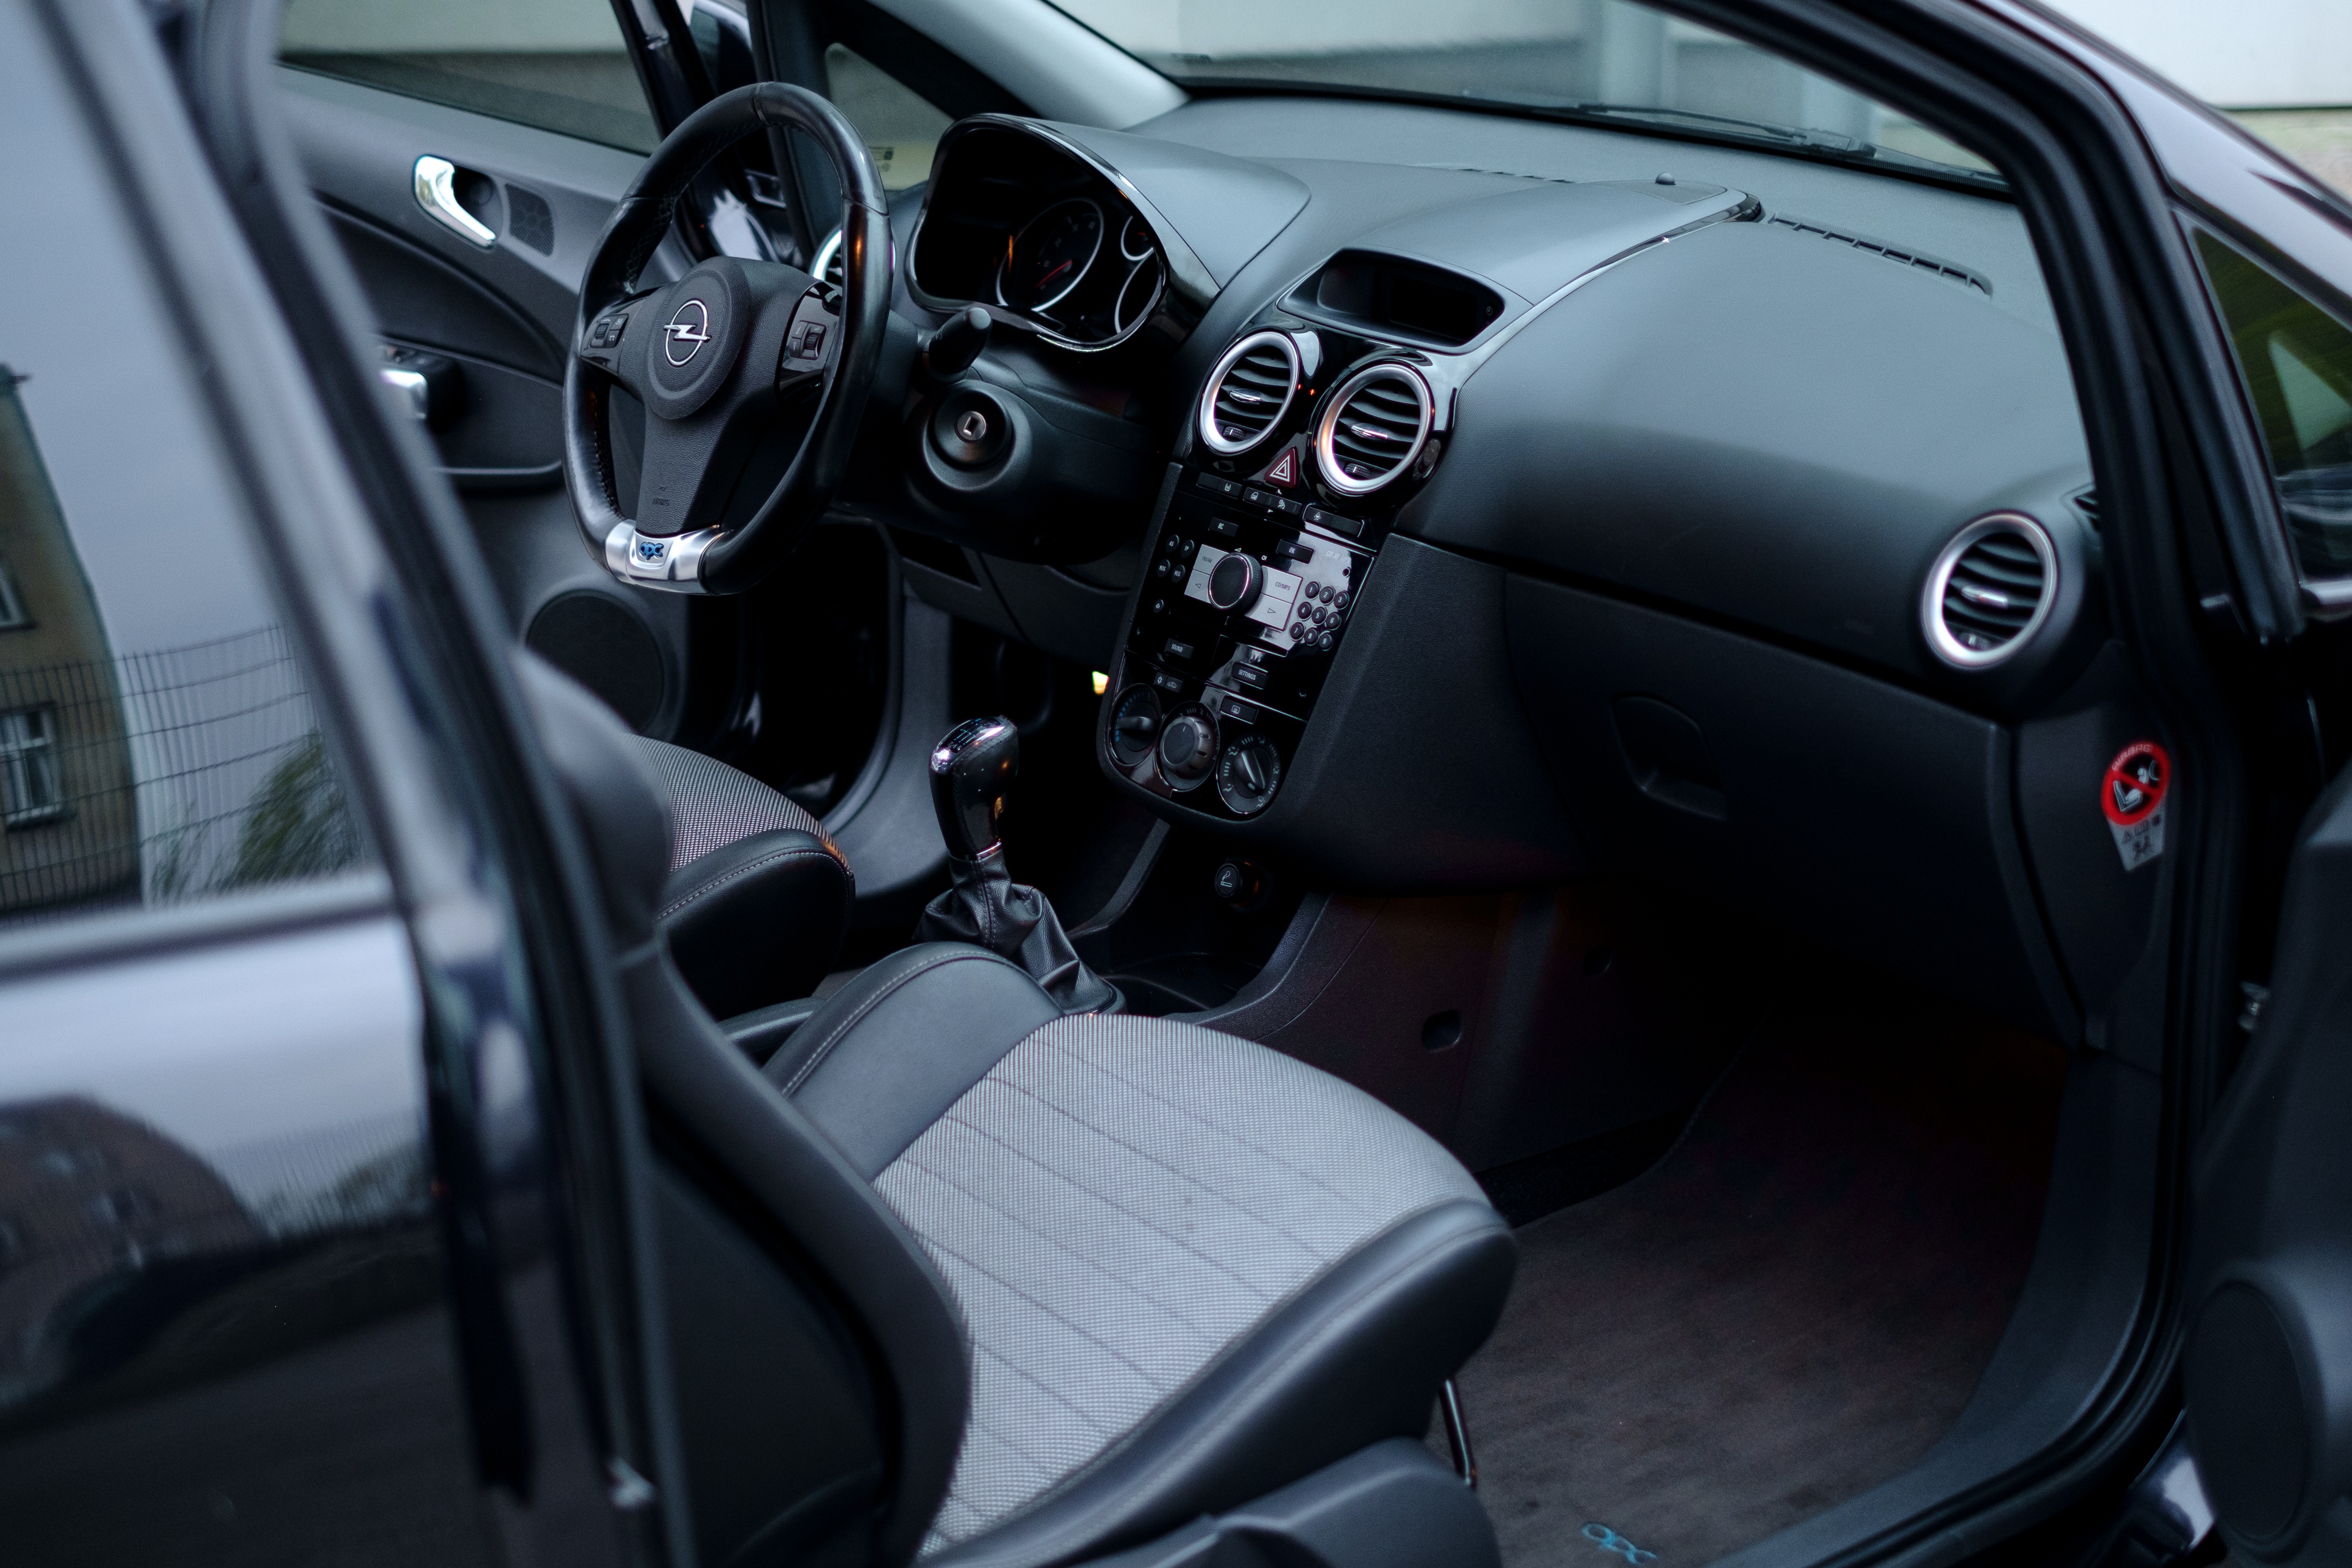
technology, sport, car, automobile, transportation, transport, vehicle, show, metal, auto, business, modern, automotive, luxury, design, motor, sedan, new, style, elegant, vechicle, presentation, turbo, opel, mechanic, benz, sport utility vehicle, limited, land vehicle, automobile make, compact car, family car, crossover suv